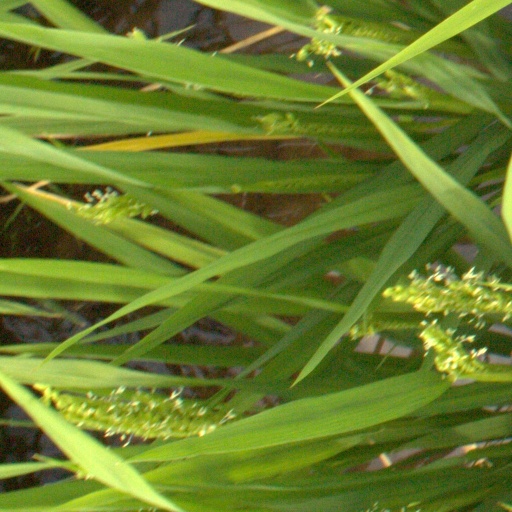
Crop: rice